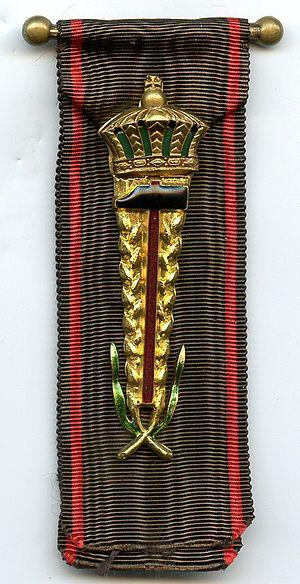
Insigne d'Honneur du Travail, Belgique